British National Party

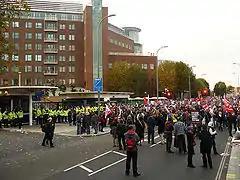
Protesters outside the BBC Television Centre, protesting against Griffin's invite to appear on "Question Time"

In 2011, Goodwin described the BNP as being "the most successful party in the history of the extreme right in Britain". That same year, John E. Richardson noted that it had achieved "a level of electoral success that is unparalleled in the history of British fascism". The historian Alan Sykes stated that "in electoral terms", the BNP achieved "more in the first three years of the twenty-first century" than the British far right "as a whole achieved in the previous seventy". However, Copsey said that the party's belief that one day the conditions would be right for it to win a general election belonged to the "Never-Never Land of British politics". Copsey also said that the BNP's electoral successes had been modest in comparison to those achieved by extreme-right groups elsewhere in Western Europe such as France's National Front, Italy's National Alliance, and Belgium's Vlaams Blok.